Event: Nepal Earthquake
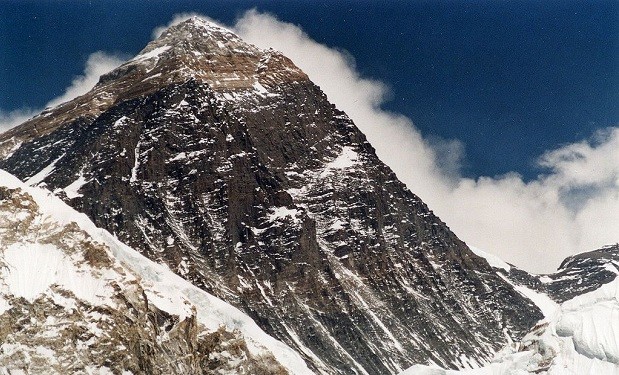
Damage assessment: no_damage